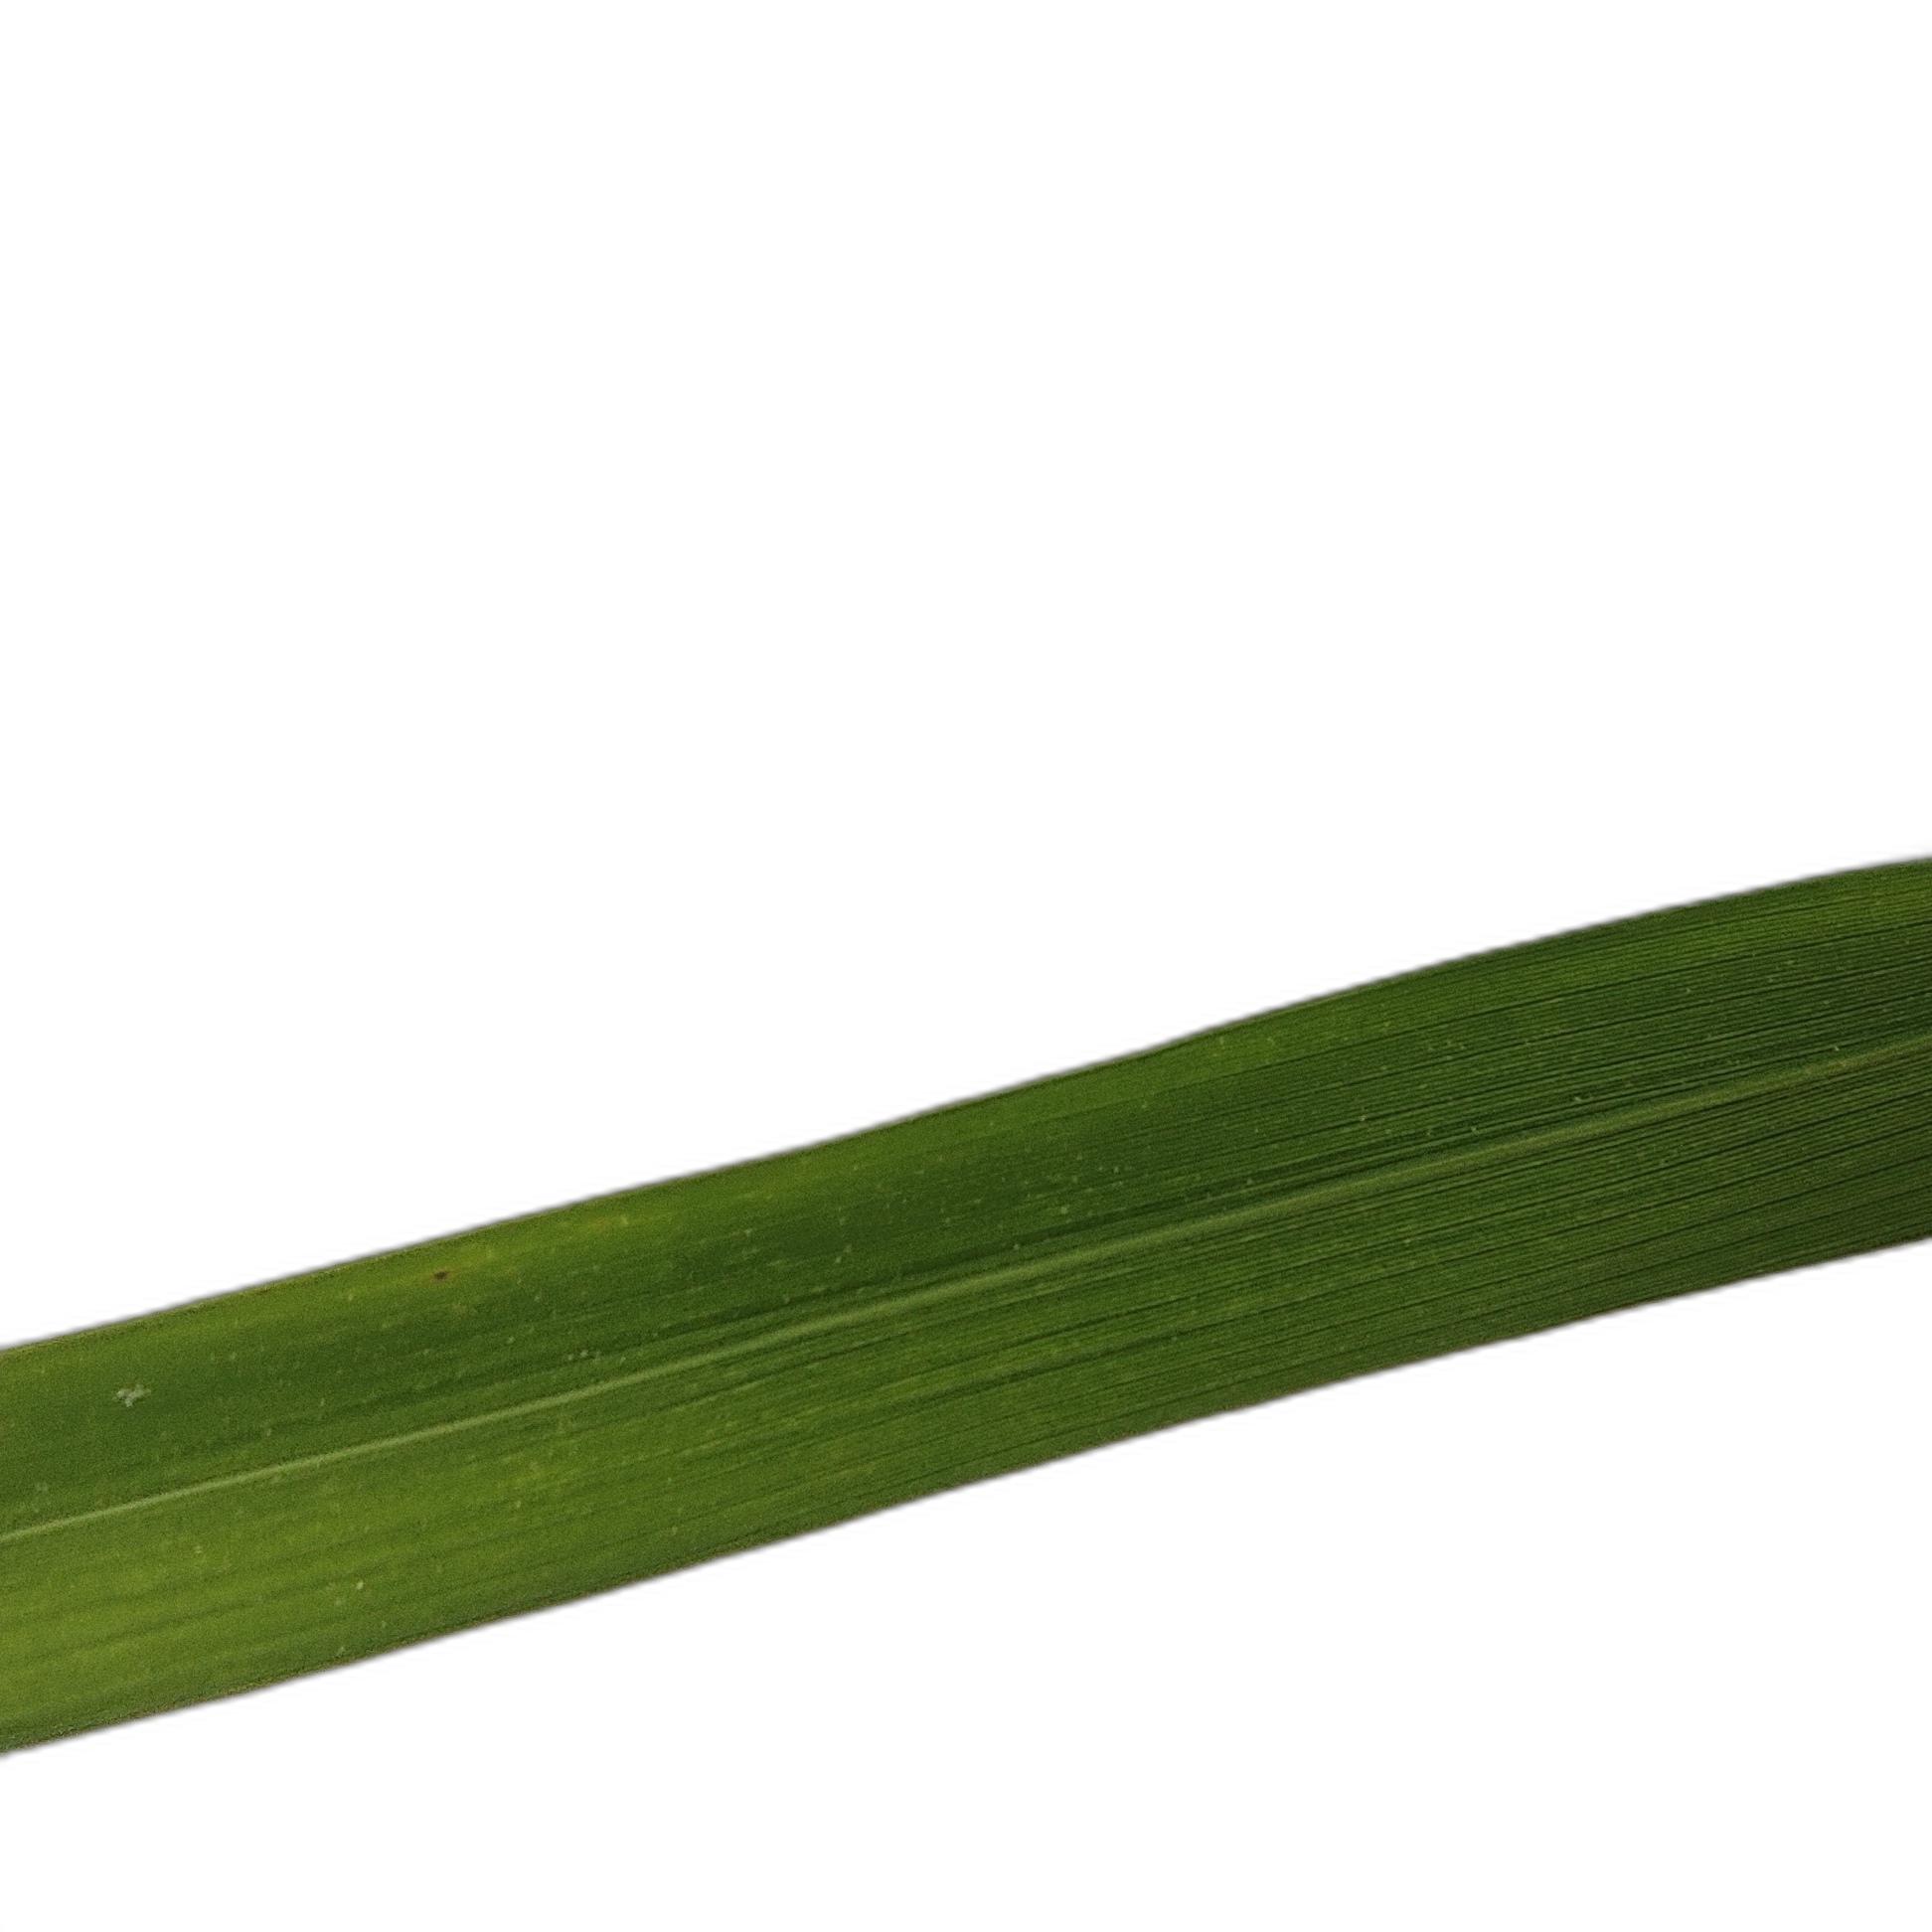
Label: Healthy